Mexican handcrafted fireworks

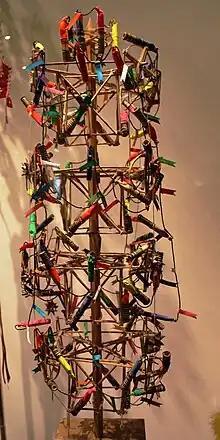
A castle frame for fireworks on display at the Museo de Arte Popular in Mexico City

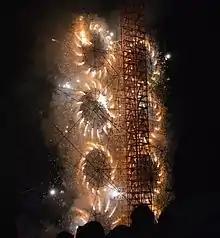
Portions of a "castillo" or castle fireworks frame set off at the National Fireworks Fair in Tultepec

In Latin America, Mexico is the second largest producer of fireworks, after Brazil. There are over 50,000 families in Mexico which manufacture fireworks, many illegally, with 40,000 families in sixty municipalities in the State of Mexico alone. Many of these artisans are located in the municipalities of Almoloya de Juárez, Axapusco, Tianguistenco, Tenancingo, Tenango del Valle, Otumba, Capulhuac, Coyotepec, Tecámac and Texcoco, along with the community of San Mateo Otzacatipan. However, the biggest producer is the municipality of Tultepec, located just north of Mexico City, which accounts for 25% of all the fireworks produced in Mexico.